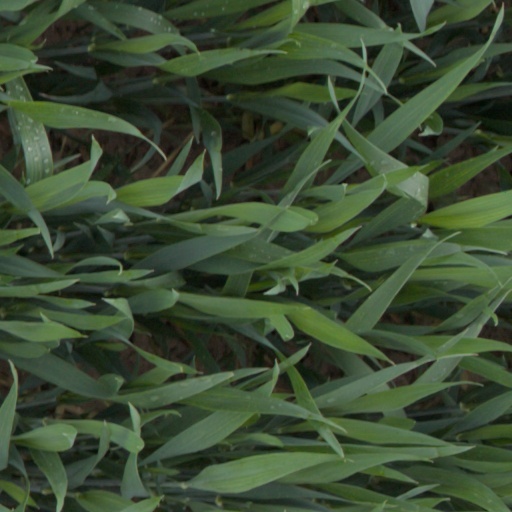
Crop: wheat